38th Bombardment Group

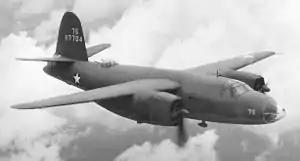
Martin B-26 Marauder

The German U-boat threat to Allied shipping earmarked the group for assignment to anti-submarine warfare patrols from a base in South America. Orders to transfer the group to Savannah AAB, Georgia, as the first step in the process, were rescinded when the United States was drawn into the war on 7 December 1941. Instead the group remained at Jackson until 18 January when its ground echelon entrained for movement to a port of embarkation at San Francisco, California, where it was quartered in the Cow Palace.